Mini-grid

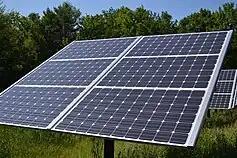
Solar panels are often used in mini-grids to reduce the need for diesel generators.

Many rural communities remain isolated from larger, traditional grids due to geographic and economic constraints. The electrification of the global off-grid rural population remains a major task of many developing and developed countries, and according to the International Energy Agency in the 2013 World Energy Outlook, mini-grids represent the most cost-effective way to provide universal electricity access to these populations. Due to new technology innovations that have resulted in declining costs both for mini-grids and energy generation sources, specifically solar and wind power, mini-grids have the potential to electrify remote areas that would otherwise remain outside of a grid connection. Mini-grids are a cost-effective and timely solution for more isolated areas in which connection to the main electric grid is unavailable, and represent a practical option for meeting the energy demand in Sub-Saharan Africa, South and East Asia, and Small Island Developing States.